Solon and Schemmel Tile Company

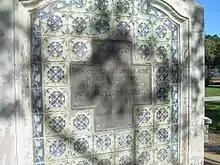
The oldest dated S&S tile installation (1922). Backesto Park Fountain in San Jose, California.

Solon and Schemmel Tile Company (S&S) was a tile pottery business in San Jose, California from 1920 – 1936. The company's tiles adorn Steinhart Aquarium in San Francisco and the Hearst Castle in San Simeon, California. Other projects included tiles for the Orpheum and Junior Orpheum theaters in Los Angeles, the Mark Hopkins Hotel, Central Classroom Building at San Jose State University, Y.M.C.A. buildings in San Diego and Honolulu, the Dollar Steamship Line building at Portland, Oregon, the Oakland and Berkeley war memorials. and the Frank P. Williams House in Sacramento.